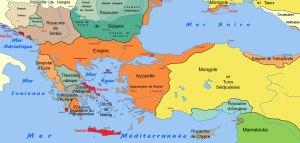
Georges Iᵉʳ de Trébizonde ou Georges Iᵉʳ Mega Comnène, né après 1254, mort vers 1284, fut empereur de Trébizonde de 1266 ou 1267 à juin 1280. Il était le fils aîné de l’empereur Manuel Iᵉʳ et de sa troisième épouse Irène Syrikaina, une aristocrate de Trébizonde. Son règne a été marqué par une tentative de reprise de Sinope, alors aux mains des Seldjoukides, et par un rapprochement avec le parti anti-unioniste qui s'opposait à l'union des églises romaine et orthodoxe. Ce rapprochement aboutit ultimement à sa trahison par les archontes trapézontains.
Cet article présente les faits saillants de l'histoire du Kosovo, un territoire au statut contesté situé en Europe du Sud dans les Balkans.
Les guerres entre les peuples turcs et l’Empire byzantin s’étalent sur une période de près de quatre siècles, du milieu du XIᵉ siècle à la chute de Constantinople en 1453.
Les Paléologue sont une famille noble d’origine grecque dont est issue la dernière dynastie ayant gouverné l'Empire byzantin. Originaires de Macédoine, les Paléologues s’illustrèrent surtout comme commandants militaires et gouverneurs de provinces. Après la quatrième croisade, divers membres de la famille s’établirent en Épire ou trouvèrent refuge dans l’Empire de Nicée voisin où Michel VIII usurpa le trône en 1259, reprit Constantinople et fut couronné empereur byzantin en 1261. Ses descendants gouvernèrent l’empire jusqu’à la chute de Constantinople aux mains des Turcs ottomans le 29 mai 1453. Pendant cette période, la famille Paléologue gouverna également, de façon intermittente, le despotat de Morée. D’autres s’établirent en Italie où une branche des Paléologues deviendra seigneur de Montferrat, héritage qui sera transféré ultérieurement à la famille Gonzague, qui régnait sur le duché de Mantoue. Le nom a également été porté par des familles phanariotes, sans qu’il soit démontrable s’il s’agit de descendants, de parents par alliance ou d’homonymes.
Licario, appelé Ikarios par les chroniqueurs grecs, est un amiral byzantin d'origine italienne au XIIIᵉ siècle. En désaccord avec les barons de l'Eubée, sa terre d'origine, il entre au service de l'empereur Michel VIII Paléologue et reconquiert pour le compte des Byzantins la plupart des îles de la mer Égée. En récompense, il reçoit l'Eubée comme fief et obtient le rang de mégaduc, ce qui fait de lui le premier étranger à obtenir une telle distinction.
Stefan IV Uroš Iᵉʳ Nemanjić, était un souverain serbe de la dynastie des Nemanjić ayant régné de 1243 à 1276. Il était le quatrième et le plus jeune fils de Stefan Iᵉʳ Nemanjic et d’Anne Dandolo. Il épousa une Française, Sainte Hélène d'Anjou, membre de la famille de Charles d'Anjou roi de Sicile.
Andronic II Paléologue, né le 25 mars 1259 et mort au mont Athos le 13 février 1332, est un empereur byzantin du 11 décembre 1282 au 23 mai 1328. Il est le fils de Michel VIII Paléologue et de Théodora Vatatzès.
Si des civilisations se sont épanouies sur l'actuel territoire bulgare dès le néolithique et l'antiquité, l’histoire de la Bulgarie en tant qu'État commence au VIIᵉ siècle avec la fondation du royaume bulgare du bas-Danube par Asparoukh. Situé à la croisée des influences historiques, culturelles et linguistiques des Balkans, le premier empire bulgare fut un berceau culturel de l’Europe slave et s'étendit de la mer Adriatique à la mer Égée et à la mer Noire, avant d'être politiquement, mais non culturellement anéanti par l’Empire byzantin au XIᵉ siècle, de renaître de ses cendres au XIIᵉ siècle avec le Second empire bulgare, finalement conquis au XIVᵉ siècle par les Ottomans. Sa seconde renaissance au XIXᵉ siècle fut difficile : le congrès de Berlin, les guerres balkaniques et les deux guerres mondiales ne lui permirent pas de rassembler toutes les régions de culture bulgare pour retrouver l'étendue qui lui avait été reconnue au traité de San Stefano, et la contraignirent à subir une dictature de 45 ans après la Seconde Guerre mondiale.
Michel VIII Paléologue est un empereur byzantin du XIIIᵉ siècle qui règne entre 1261 et 1282.
L’Empire byzantin ou Empire romain d'Orient désigne l'État apparu vers le IVᵉ siècle dans la partie orientale de l'Empire romain, au moment où celui-ci se divise progressivement en deux.
L’Empire byzantin, ainsi appelé depuis le XIXᵉ siècle pour décrire l’empire romain d'Orient du Moyen Âge, fut gouverné par la dynastie des Paléologue de 1261 à 1453, c’est-à-dire la période comprise entre la reconquête de Constantinople sur les Latins par Michel VIII Paléologue et la conquête finale de la Ville par les Ottomans conduits par Mehmed II. La dynastie des Paléologue s'est maintenue au pouvoir plus longtemps qu’aucune autre sur l’empire, parvenant à maintenir la loyauté de ses sujets en dépit du ressentiment populaire que provoqua l’union des Églises orientale et occidentale lors des conciles de Lyon et de Florence ensuite, ainsi que des déboires d’Andronic II et de Jean V.
La cité de Mistra ou Mystrás est une ancienne cité de Morée fondée par les Francs au XIIIᵉ siècle, près de l'antique Sparte. Elle est aujourd'hui en ruines.
Le Traité de Nymphaeon de 1261 est un traité d’alliance offensive et défensive signé le 13 mars 1261 entre le capitaine du peuple de la République de Gênes Guglielmo Boccanegra et Michel VIII Paléologue, alors empereur de Nicée. Bien que rendu pratiquement inutile par la reconquête de Constantinople, il eut des répercussions considérables sur les relations entre l’Empire byzantin restauré et la République de Gênes.
Sous le nom de guerres byzantino-bulgares on regroupe les conflits qui opposèrent l’Empire byzantin aux peuplades bulgares dès l’installation de celles-ci dans la péninsule des Balkans au VIIᵉ siècle et se continuèrent jusqu’à la conquête de la Bulgarie par les Turcs ottomans en 1396.
La principauté d'Achaïe également écrit Achaye ou de Morée est une seigneurie fondée par Guillaume de Champlitte pendant la quatrième croisade. La principauté, s’étendant au départ sur tout le Péloponnèse, est vassale du royaume de Thessalonique jusqu’à la disparition de celui-ci, date à laquelle elle devient la principale puissance franque de la région.
Cette page concerne l'année 1261 du calendrier julien.